Sambalpuri sari

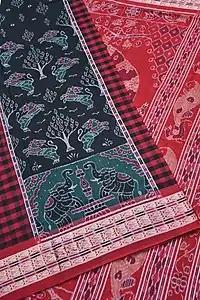
An intricate "bandha" (Ikat) weave of Sambalpuri sari

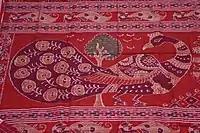
An intricate weave of Sambalpuri sari pallu

A Sambalpuri sari is a traditional handwoven "bandha" (ikat) sari (locally called ""sambalpuri bandha"" sadhi or saree) wherein the warp and the weft are tie-dyed before weaving. It is a handloom sari produced in the Sambalpur, Bargarh, Balangir, Boudh and Sonepur districts of Odisha, India. Sambalpuri saris incorporate traditional motifs like shankha (Conch), chakra (wheel), phula (flower), all of which have deep symbolism with the native Odia culture. The colours red, black and white represents Lord Kaalia (Jagannatha)'s face colour.